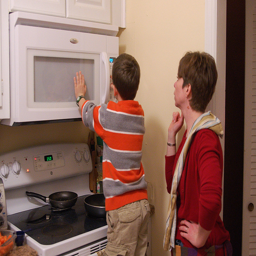
A woman and child pushing buttons on a white microwave.
An adult standing behind a child at a microwave.
A woman and a child operating a microwave above a stove, thre are two pans on the stove.
A parent watches a child using a microwave oven.
Woman watches young boy set timer on microwave oven in kitchen.